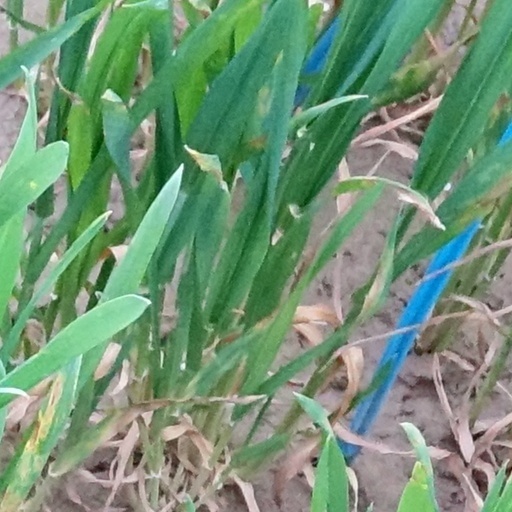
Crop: wheat